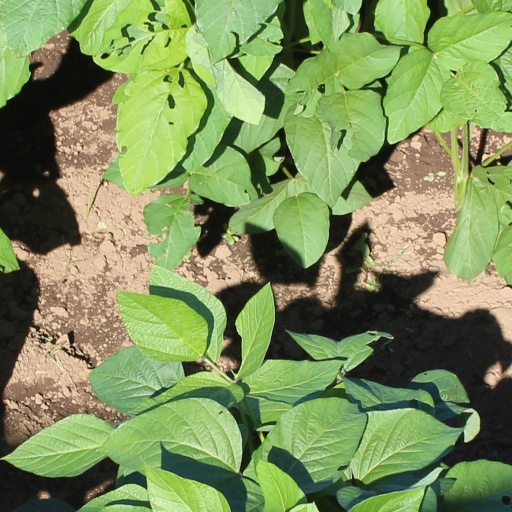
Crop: soybean